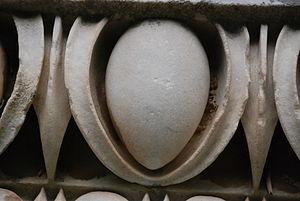
Un ove est un motif ornemental en forme d'œuf qui orne une corniche ou une moulure. Il est souvent présenté en série dans le cadre d'un motif d'oves et dards. La moulure sur lequel les oves sont appliqués, s'appelle ovolo. L'ove est typique de l'ordre ionique dans l'architecture classique, notamment au niveau de l'échine du chapiteau. Très souvent il forme un décor continu horizontal, sous un autre motif ou au contraire le couronnant.
Ce lexique reprend les termes employés en sculpture ornementale et en sculpture architecturale pour les motifs ornementaux, les ornements, les outils ainsi que le métier du sculpteur ornemaniste.